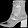
Label: Ankle boot